Simona Lazăr

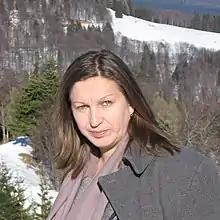

Simona Nicoleta Lazăr is a Romanian poet, writer, journalist, food critic, gastronom, publisher and author of cookbooks. She is a member of the Union of Professional Journalists of Romania (UZP) and of the Association of Journalists and Writers of Tourism of Romania (AJTR). She is married to journalist Valentin Țigău. Her press name is Simona Lazăr while her civil name is Simona Nicoleta Țigău.